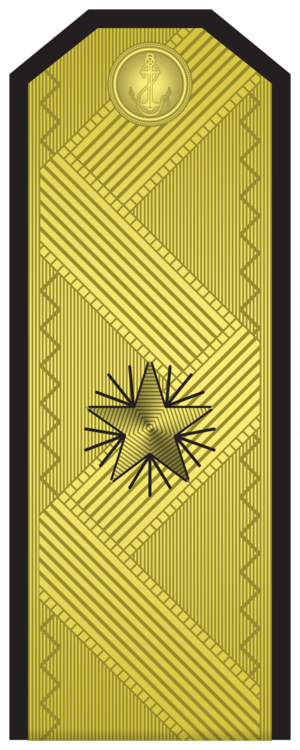
Les codes OTAN des grades des officiers des marines militaires définissent des équivalences de grades entre les rangs d’officiers des forces navales nationales membres de l'Organisation du traité de l'Atlantique nord.
Cet article donne les grades en vigueur dans les Forces armées bulgares.